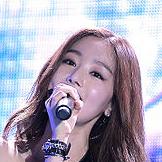
Age: 23